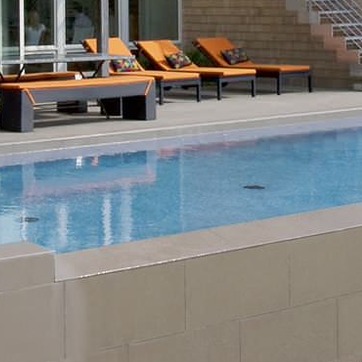
Material: water